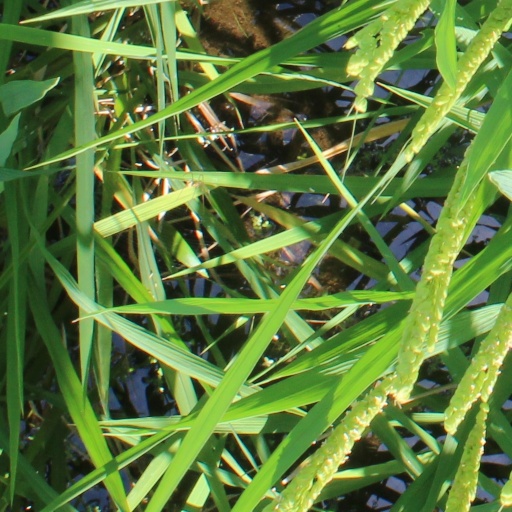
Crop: rice